The Troubles in Ulster (1920–1922)

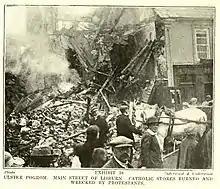
Catholic-owned businesses destroyed by loyalists in Lisburn

In response to the expulsions of Catholic workers in Belfast and requirements for employment (political loyalty tests and the requirement to sign loyalty declarations to the British Government), northern Sinn Féin members called for the boycott of Unionist-owned businesses and banks in the city. Despite some opposition, the Dáil and its cabinet approved the boycott in August 1920, imposing a boycott of goods from Belfast and a withdrawal of funds from Belfast-based banks. The County Council of Tyrone immediately supported the boycott declaring that all businesses should stop trading with Belfast. In January 1921, the Dáil agreed to support the boycott more fully, providing 35,000 pounds to the campaign. Joseph MacDonagh (brother of executed 1916 Easter Rising leader Thomas MacDonagh) oversaw the implementation of the boycott, by May 1921 there were 360 Belfast Boycott committees throughout Ireland, but it was enforced intermittently.